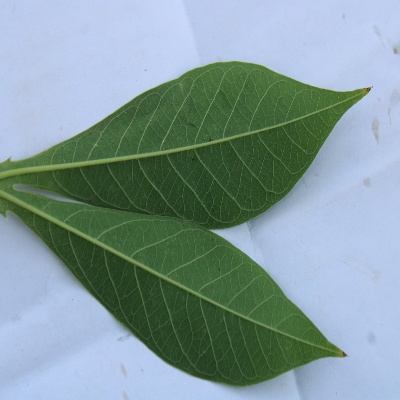
Crop: Cassava
Condition: healthy